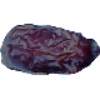
Label: Dates 1